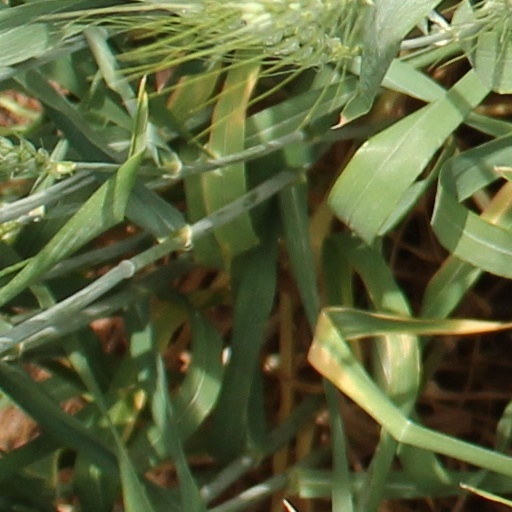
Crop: wheat